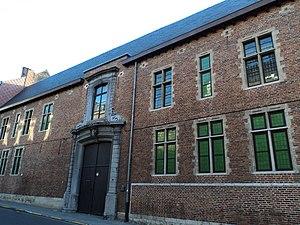
Cette page regroupe l'ensemble des monuments classés de la ville de Louvain.